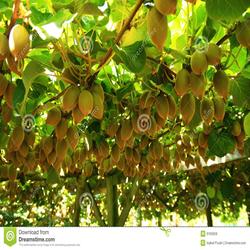
Label: Kiwi